Gaël Kakuta

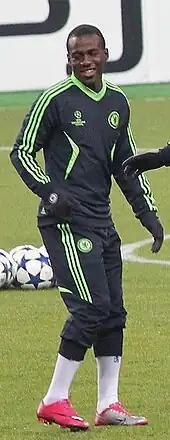
Kakuta warming up for Chelsea in 2010

Kakuta moved to Chelsea in 2007 and became a player for the youth team. He impressed at Chelsea after his first reserve game alongside teammate Michael Ballack. The German international told journalists, "Go see the French lad, he is the star". Kakuta soon began to flourish earning the Academy Scholar of the Year award after his first season with Chelsea. He was also voted Academy Player of the Year after finishing as the top scorer in the youth side finishing his first Chelsea season with 12 goals in 24 appearances. This included a hat trick against Port Vale in the FA Youth Cup.